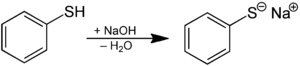
Le terme thiolate désigne les anions issus de la déprotonation des thiols, c'est-à-dire la base conjuguée des thiols, mais aussi les sels de thiols. Les thiolates sont les équivalents soufrés des alcoolates. Leur formule générale est ₙM.